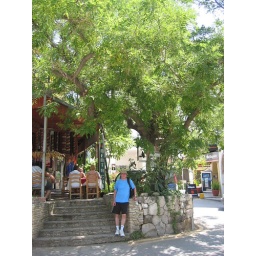
me being idle by the tree featured in the book &amp;quot;Bitter Lemons&amp;quot;